Institute for Futures Research

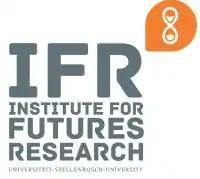

The Institute for Futures Research (IFR), established in 1974, is a research institution of the University of Stellenbosch specialising in futurology, primarily as a support service for knowledge and strategic management. The IFR's research focus is on the following fields of specialisation: